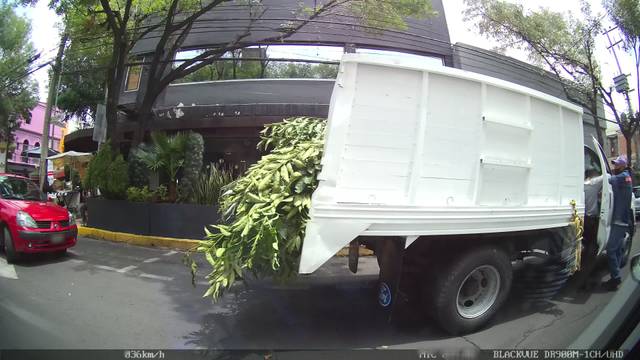
Region: Mexico
Coordinates: 19.421, -99.156